Women's Christian Temperance Union New Zealand

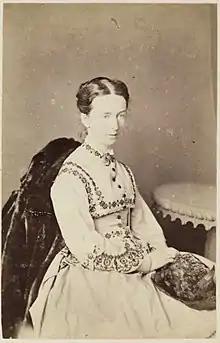
Emma Eliza de Winton Packe (1840-1914), second president of WCTU NZ

The global post-war conservative movement influenced the WCTU NZ. For example, they took a strong stand against the push for human rights for homosexuals. Presidents Constance Toomer (1952–1958, 1966–1968) and Catherine Polglase (1969–1990) stood out as significant figures in women's social and religious activity in New Zealand even as the government began taking over the role of fact-finding and analysis of issues formerly seen as the purview of the WCTU NZ. During the 1960s and 1970s, with the rise of second-wave feminist ideas and protests, the WCTU NZ criticised some contemporary moves towards equality for women, such as the United Nations Convention on the Elimination of All Forms of Discrimination Against Women (CEDAW).